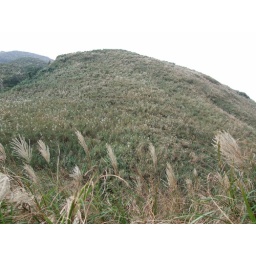
mountain covered by silver grass